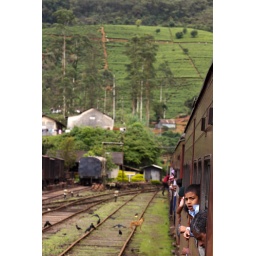
I hung out the door of the train while it was stopped in a station in some mountainous tea hills.